Smoking in South Korea

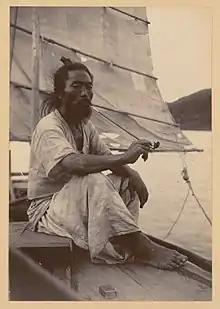
Korean boatman smoking a pipe, c. 1904

Smoking arrived in Korea through the introduction of tobacco in the early 1600s from Japan and quickly became a widespread and popular activity among the people regardless of gender, social class, and age. This was due to the appealing characteristics of tobacco in the context of Korea at that time. Namely, the favorable climate and soil for tobacco cultivation created a profitable economic sector, and smoking was thought to be a health-promoting, social, and cultural activity. Although smoking was common amongst all people, the quality of tobacco used differed across the established classes of the hierarchical system. The Dutch mariner Hendrick Hamel wrote in the 17th century that tobacco use was so prevalent that even children began smoking by age four or five. The practice became so widespread that it became said that even tigers must have smoked in Korea, which gave rise to the phrase "a long time ago, when tigers smoked pipes..." to begin stories about the distant past.